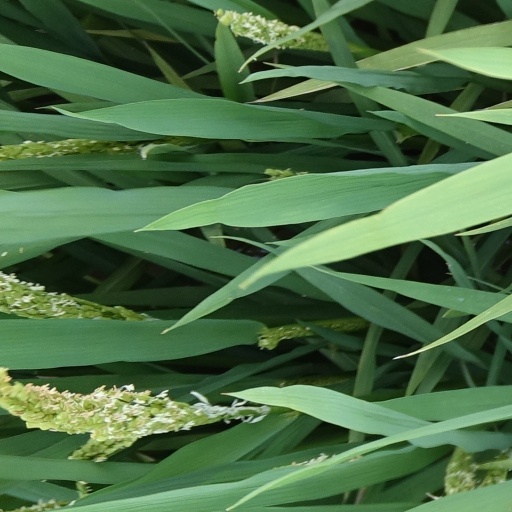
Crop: rice